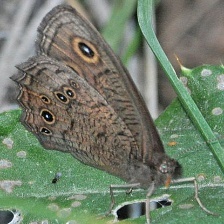
Species: COMMON WOOD-NYMPH
Butterfly family (ImageNet category): ringlet